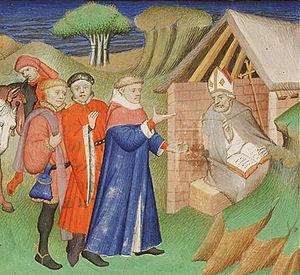
Alphège ou Ælfhēah en vieil anglais, également appelé Elphège ou Alfège, est un ecclésiastique anglo-saxon né vers 953-954 et mort le 19 avril 1012.